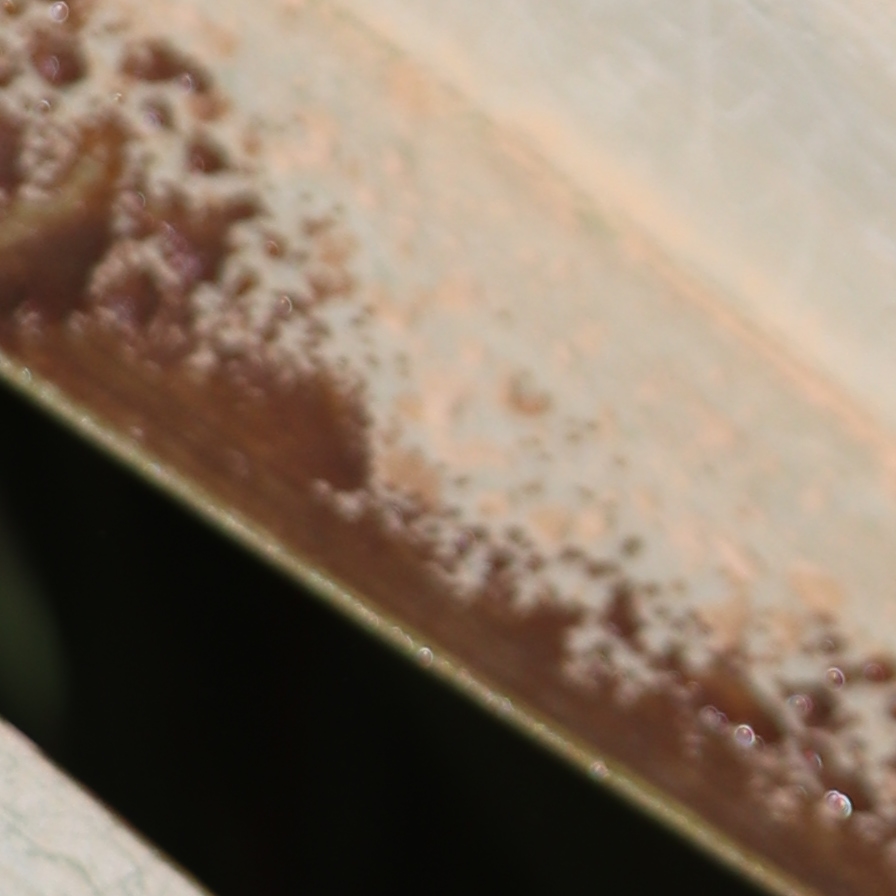
Label: Honey